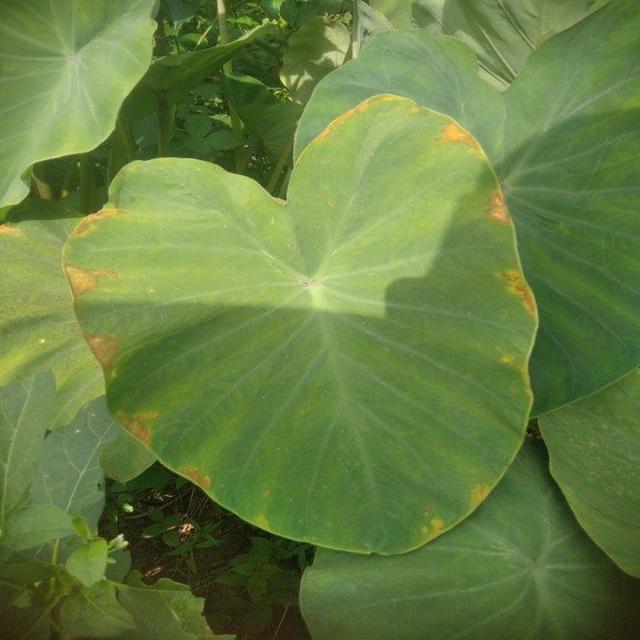
Label: Mid_Blight